GTK

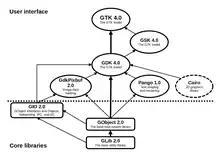
The GTK toolkit

The GTK library contains a set of graphical control elements (widgets); version 3.22.16 contains 186 active and 36 deprecated widgets. GTK is an object-oriented widget toolkit written in the programming language C; it uses GObject (that is, the GLib object system) for object orientation. While GTK is mainly used with windowing systems based on X11 and Wayland, it works on other platforms, including Microsoft Windows (interfaced with the Windows API), and macOS (interfaced with Quartz). There is also an HTML5 back-end named "Broadway".